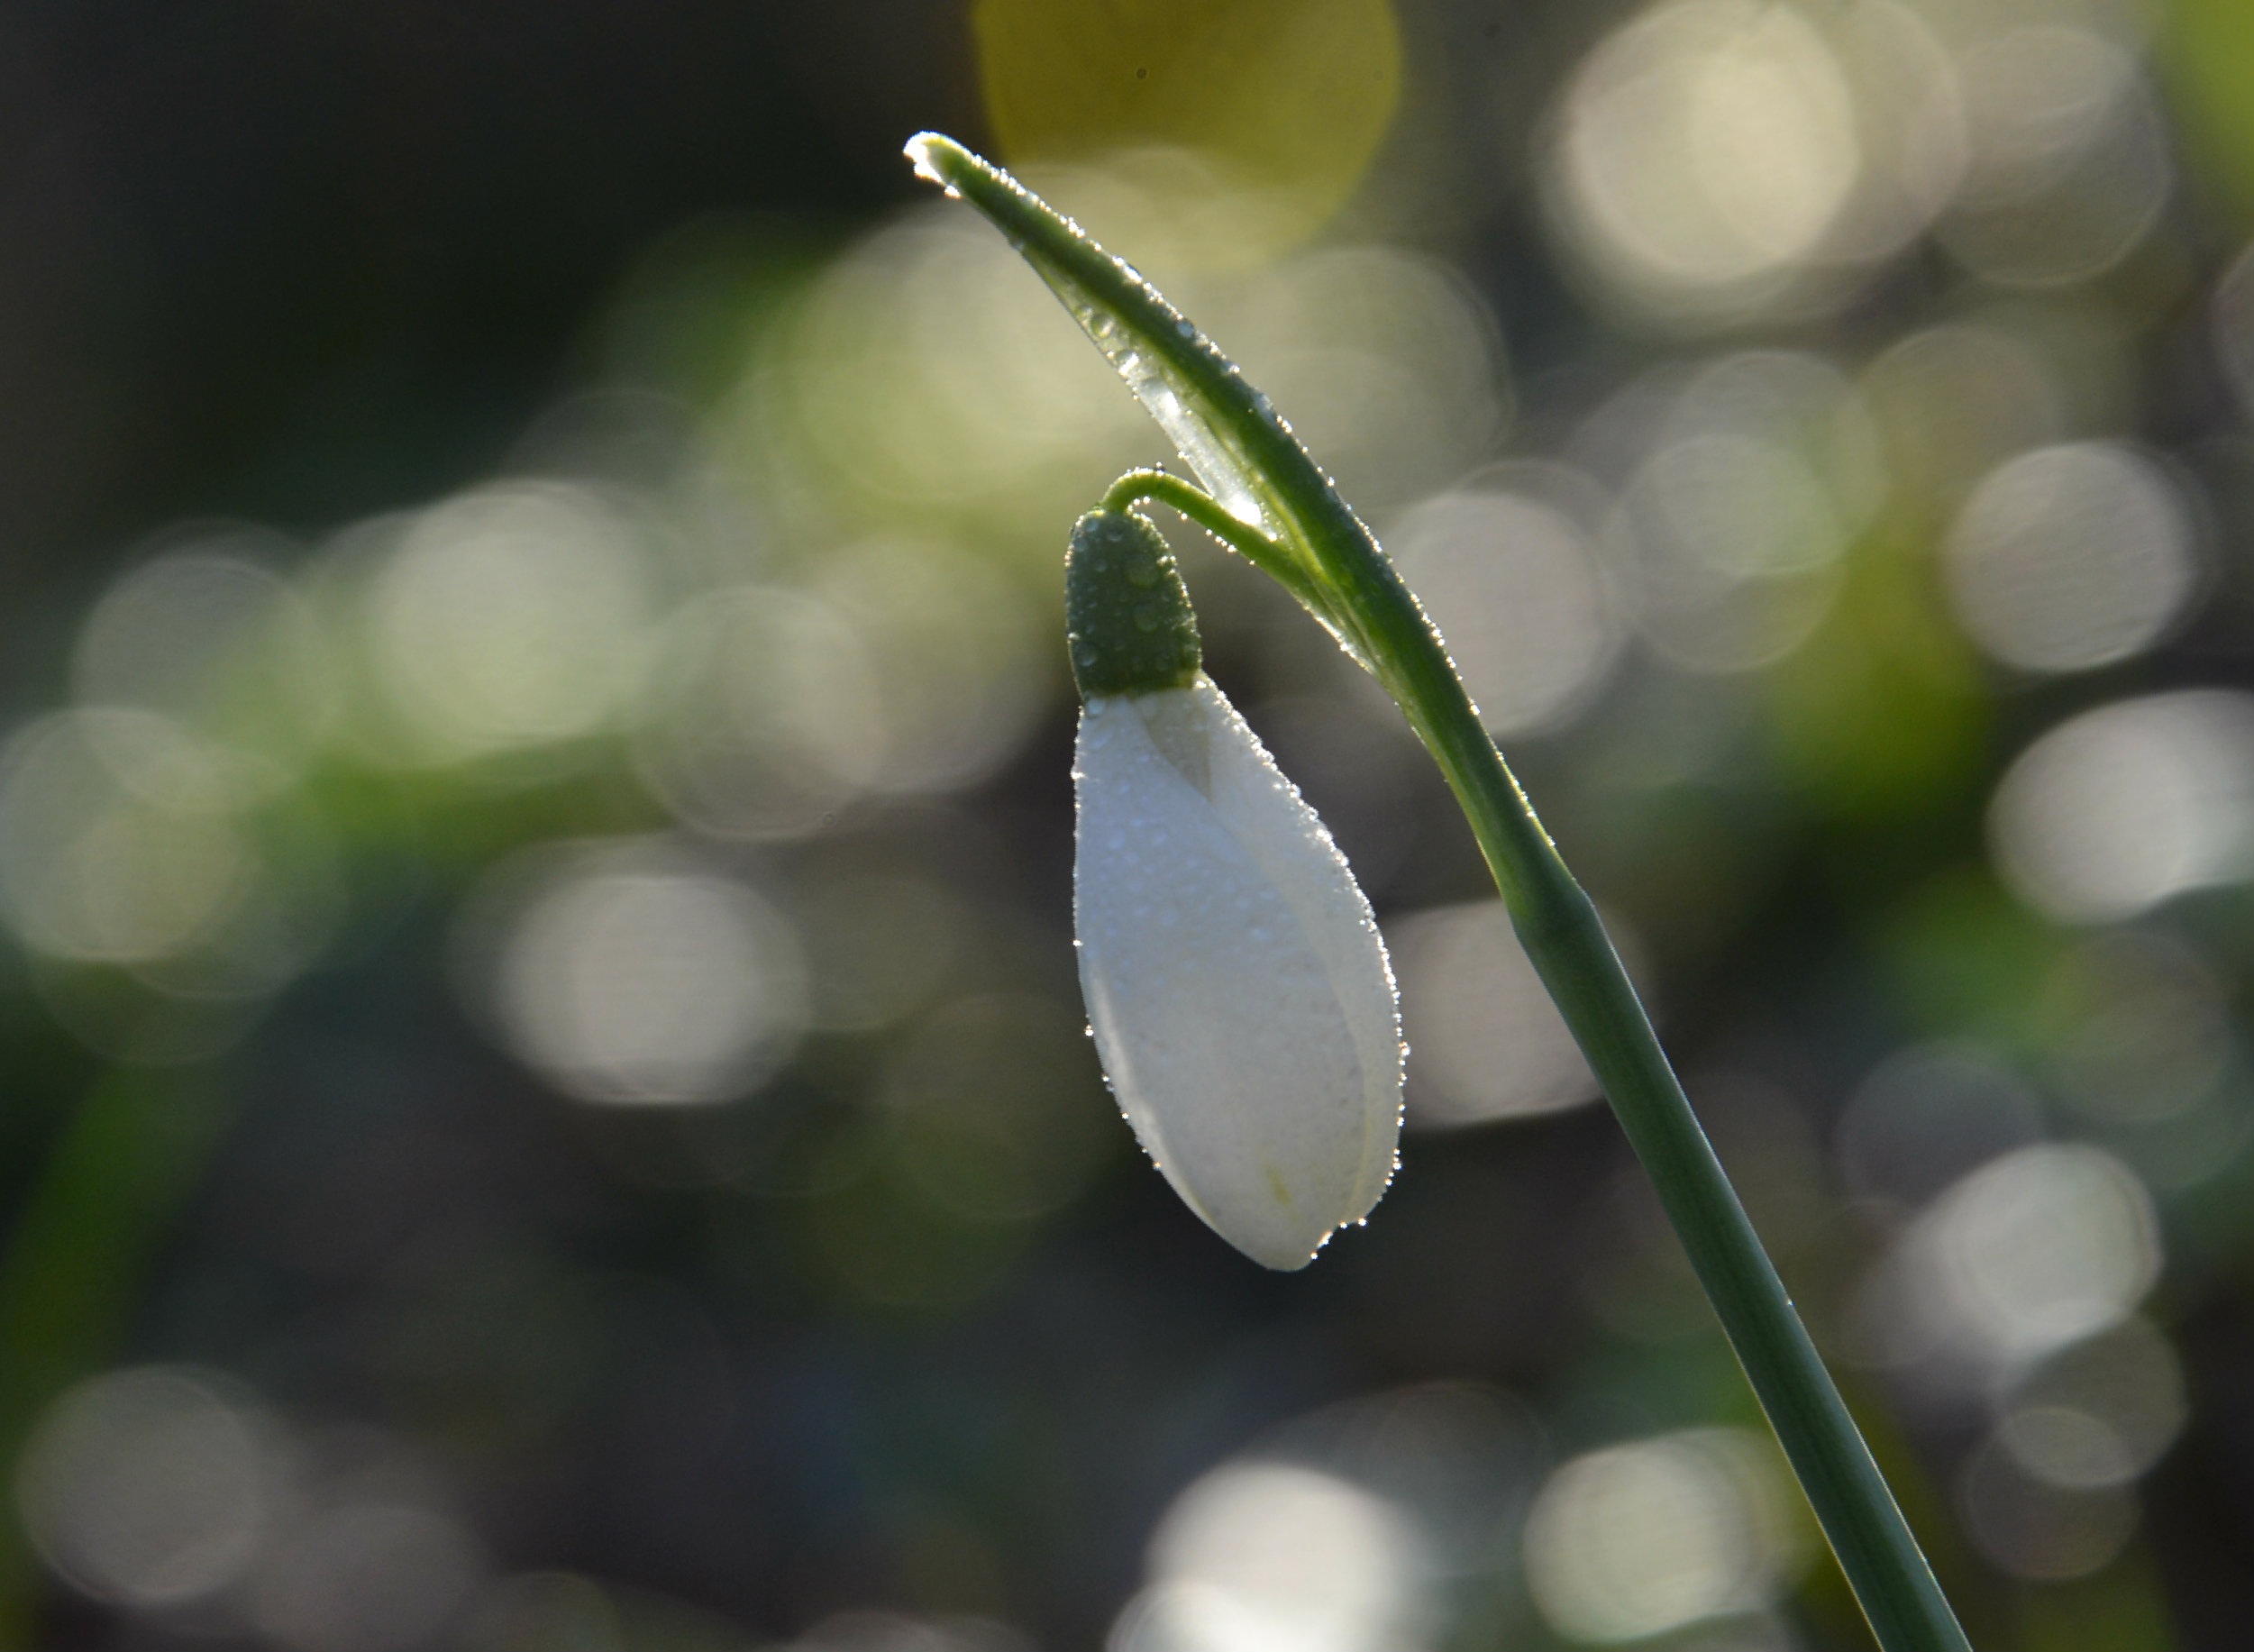
water, nature, forest, branch, drop, dew, plant, photography, leaf, flower, spring, green, produce, botany, flora, close up, snowdrop, moisture, galanthus, macro photography, flowering plant, plant stem, land plant